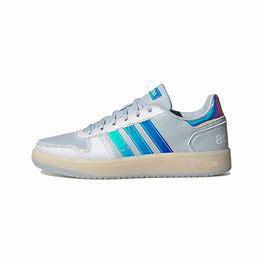
Brand: adidas
Model: NEO Hoops 2 Mid Skate